Keister House

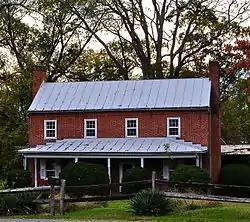
Keister House, October 2013

Keister House is a historic home located at Blacksburg, Montgomery County, Virginia. It was built in the 1830s, and is a two-story, four-bay brick two-room-plan house. It has exterior end chimneys and a hipped roof front porch. The property was owned by the Keister Family from 1800 until a 1935 foreclosure.